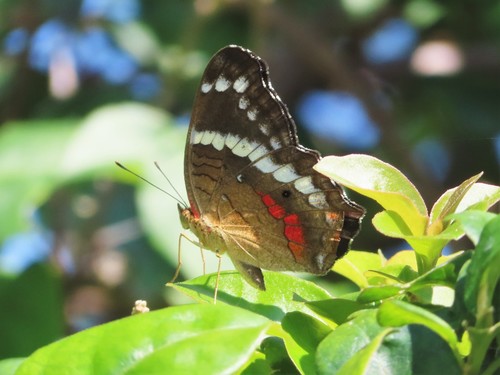
Scientific name: Anartia fatima
Common name: Banded peacock
Family: Nymphalidae
Order: Lepidoptera
Pollinator type: Primary pollinator
Habitat: Open areas and gardens
Geographic range: South America
Conservation status: Least Concern